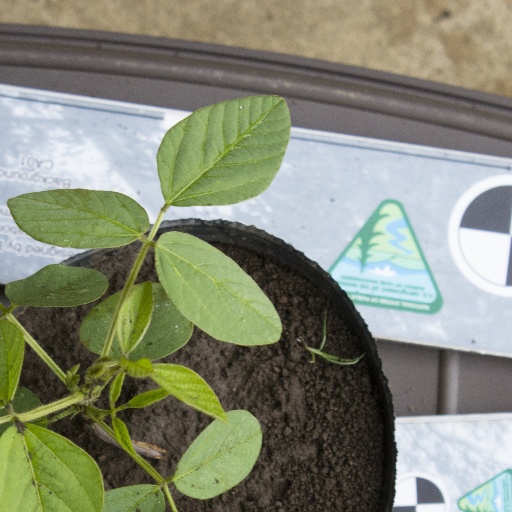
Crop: soybean